Euroregion Neisse-Nisa-Nysa

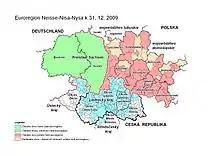
Member municipalities of the Euroregion

Euroregion is a voluntary interest association of municipalities and districts of the tripoint of the Czech Republic, Germany and Poland. It was founded to support the development of these areas in the form of mutual, cross-border cooperation. Its objectives are: